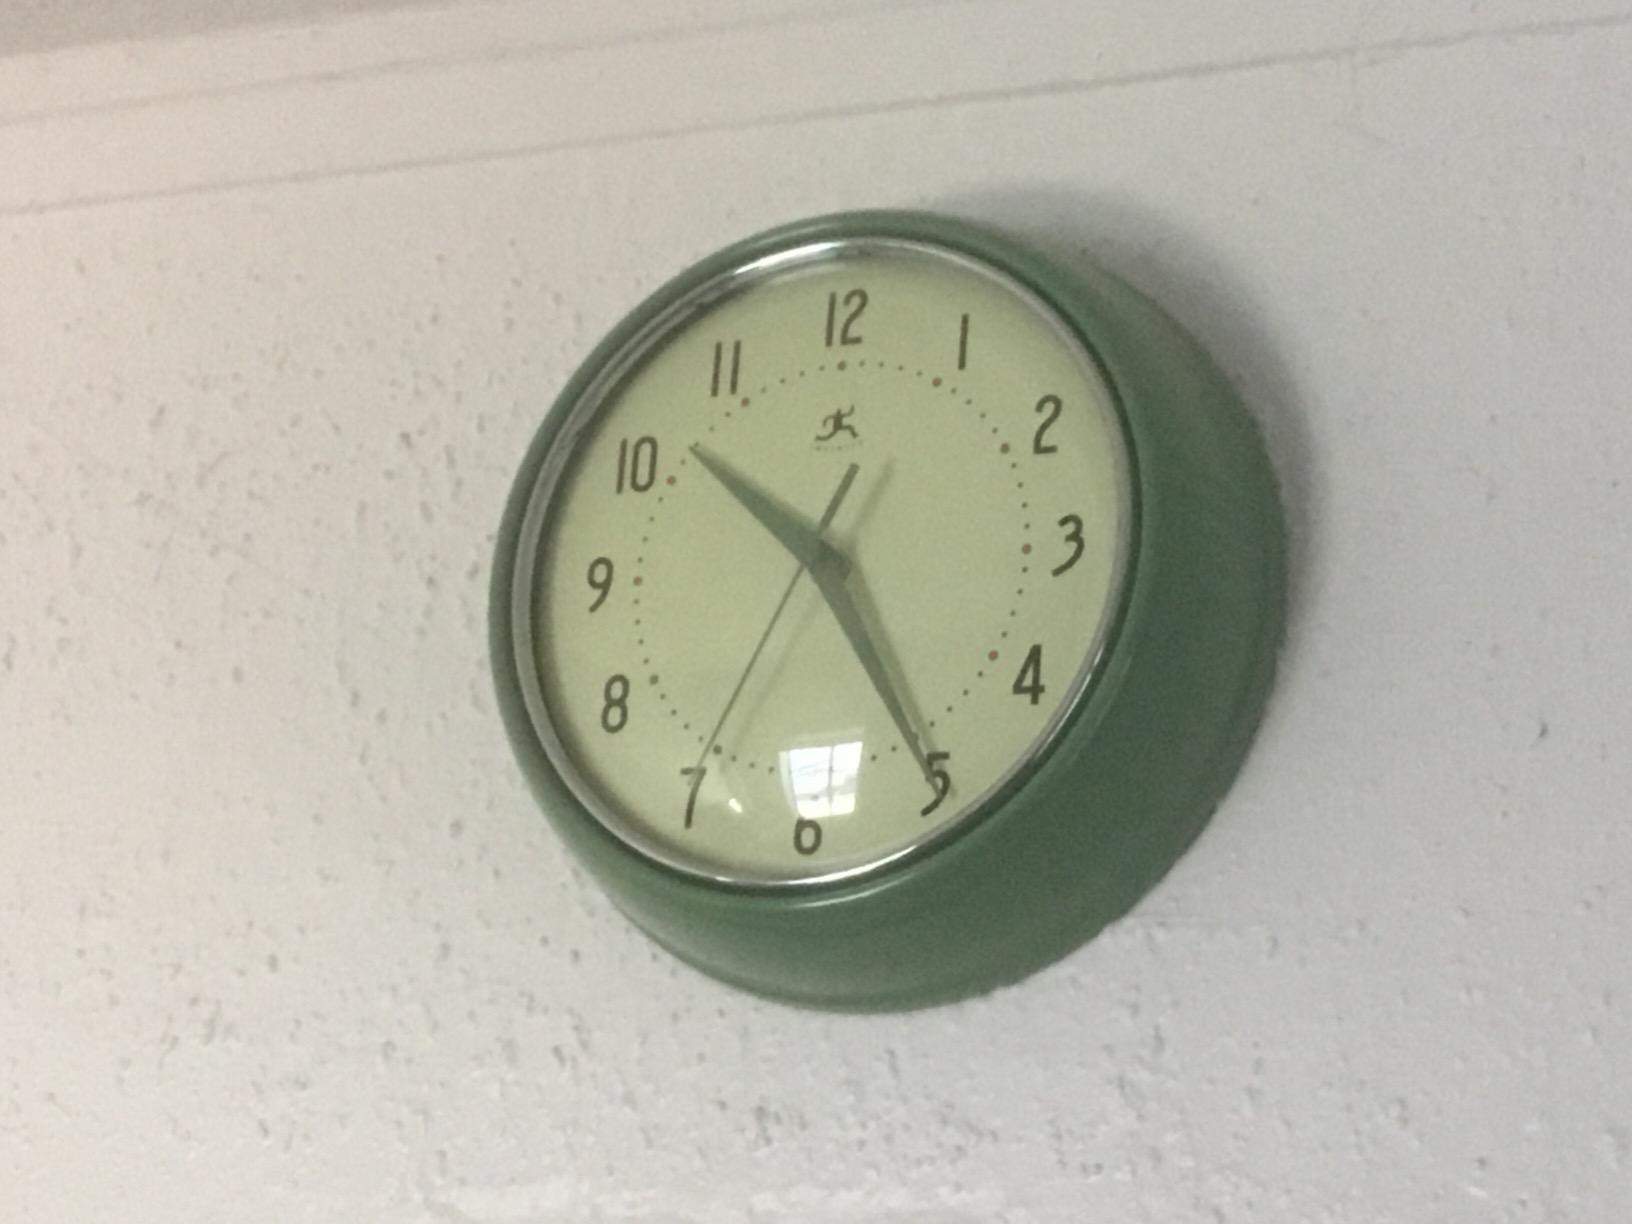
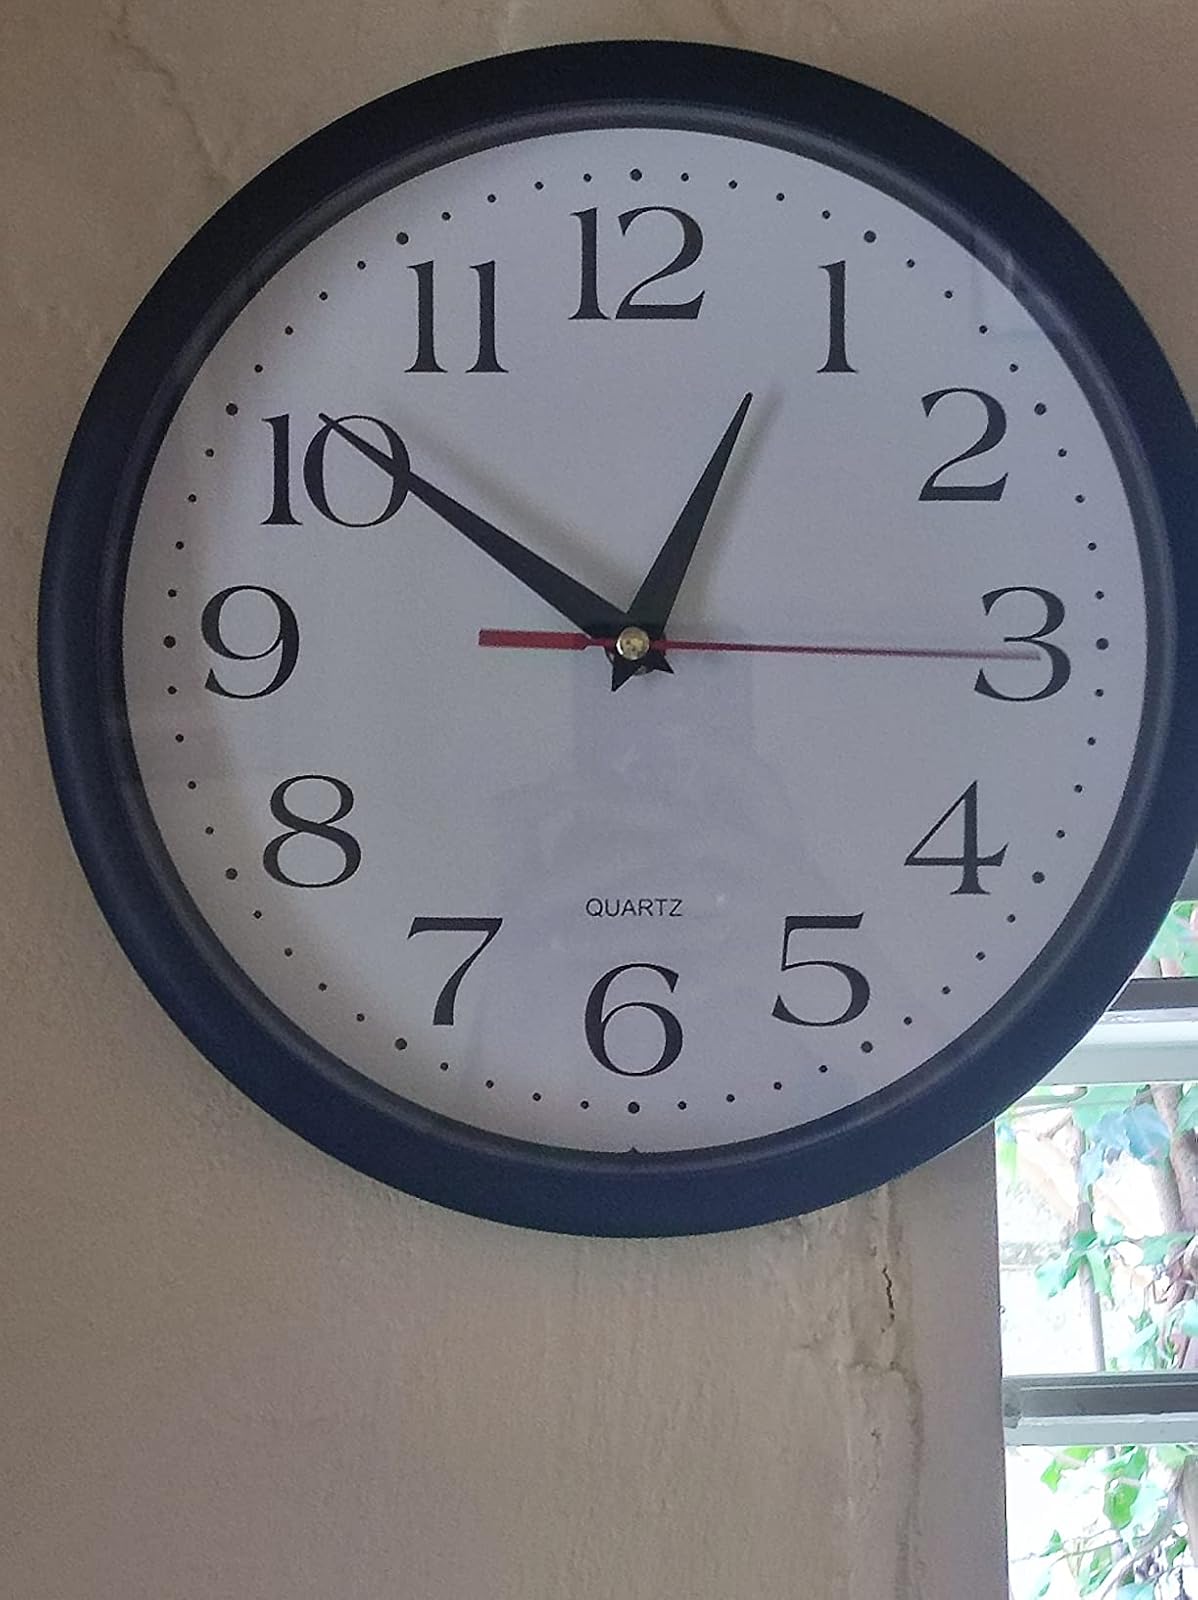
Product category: clock
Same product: no